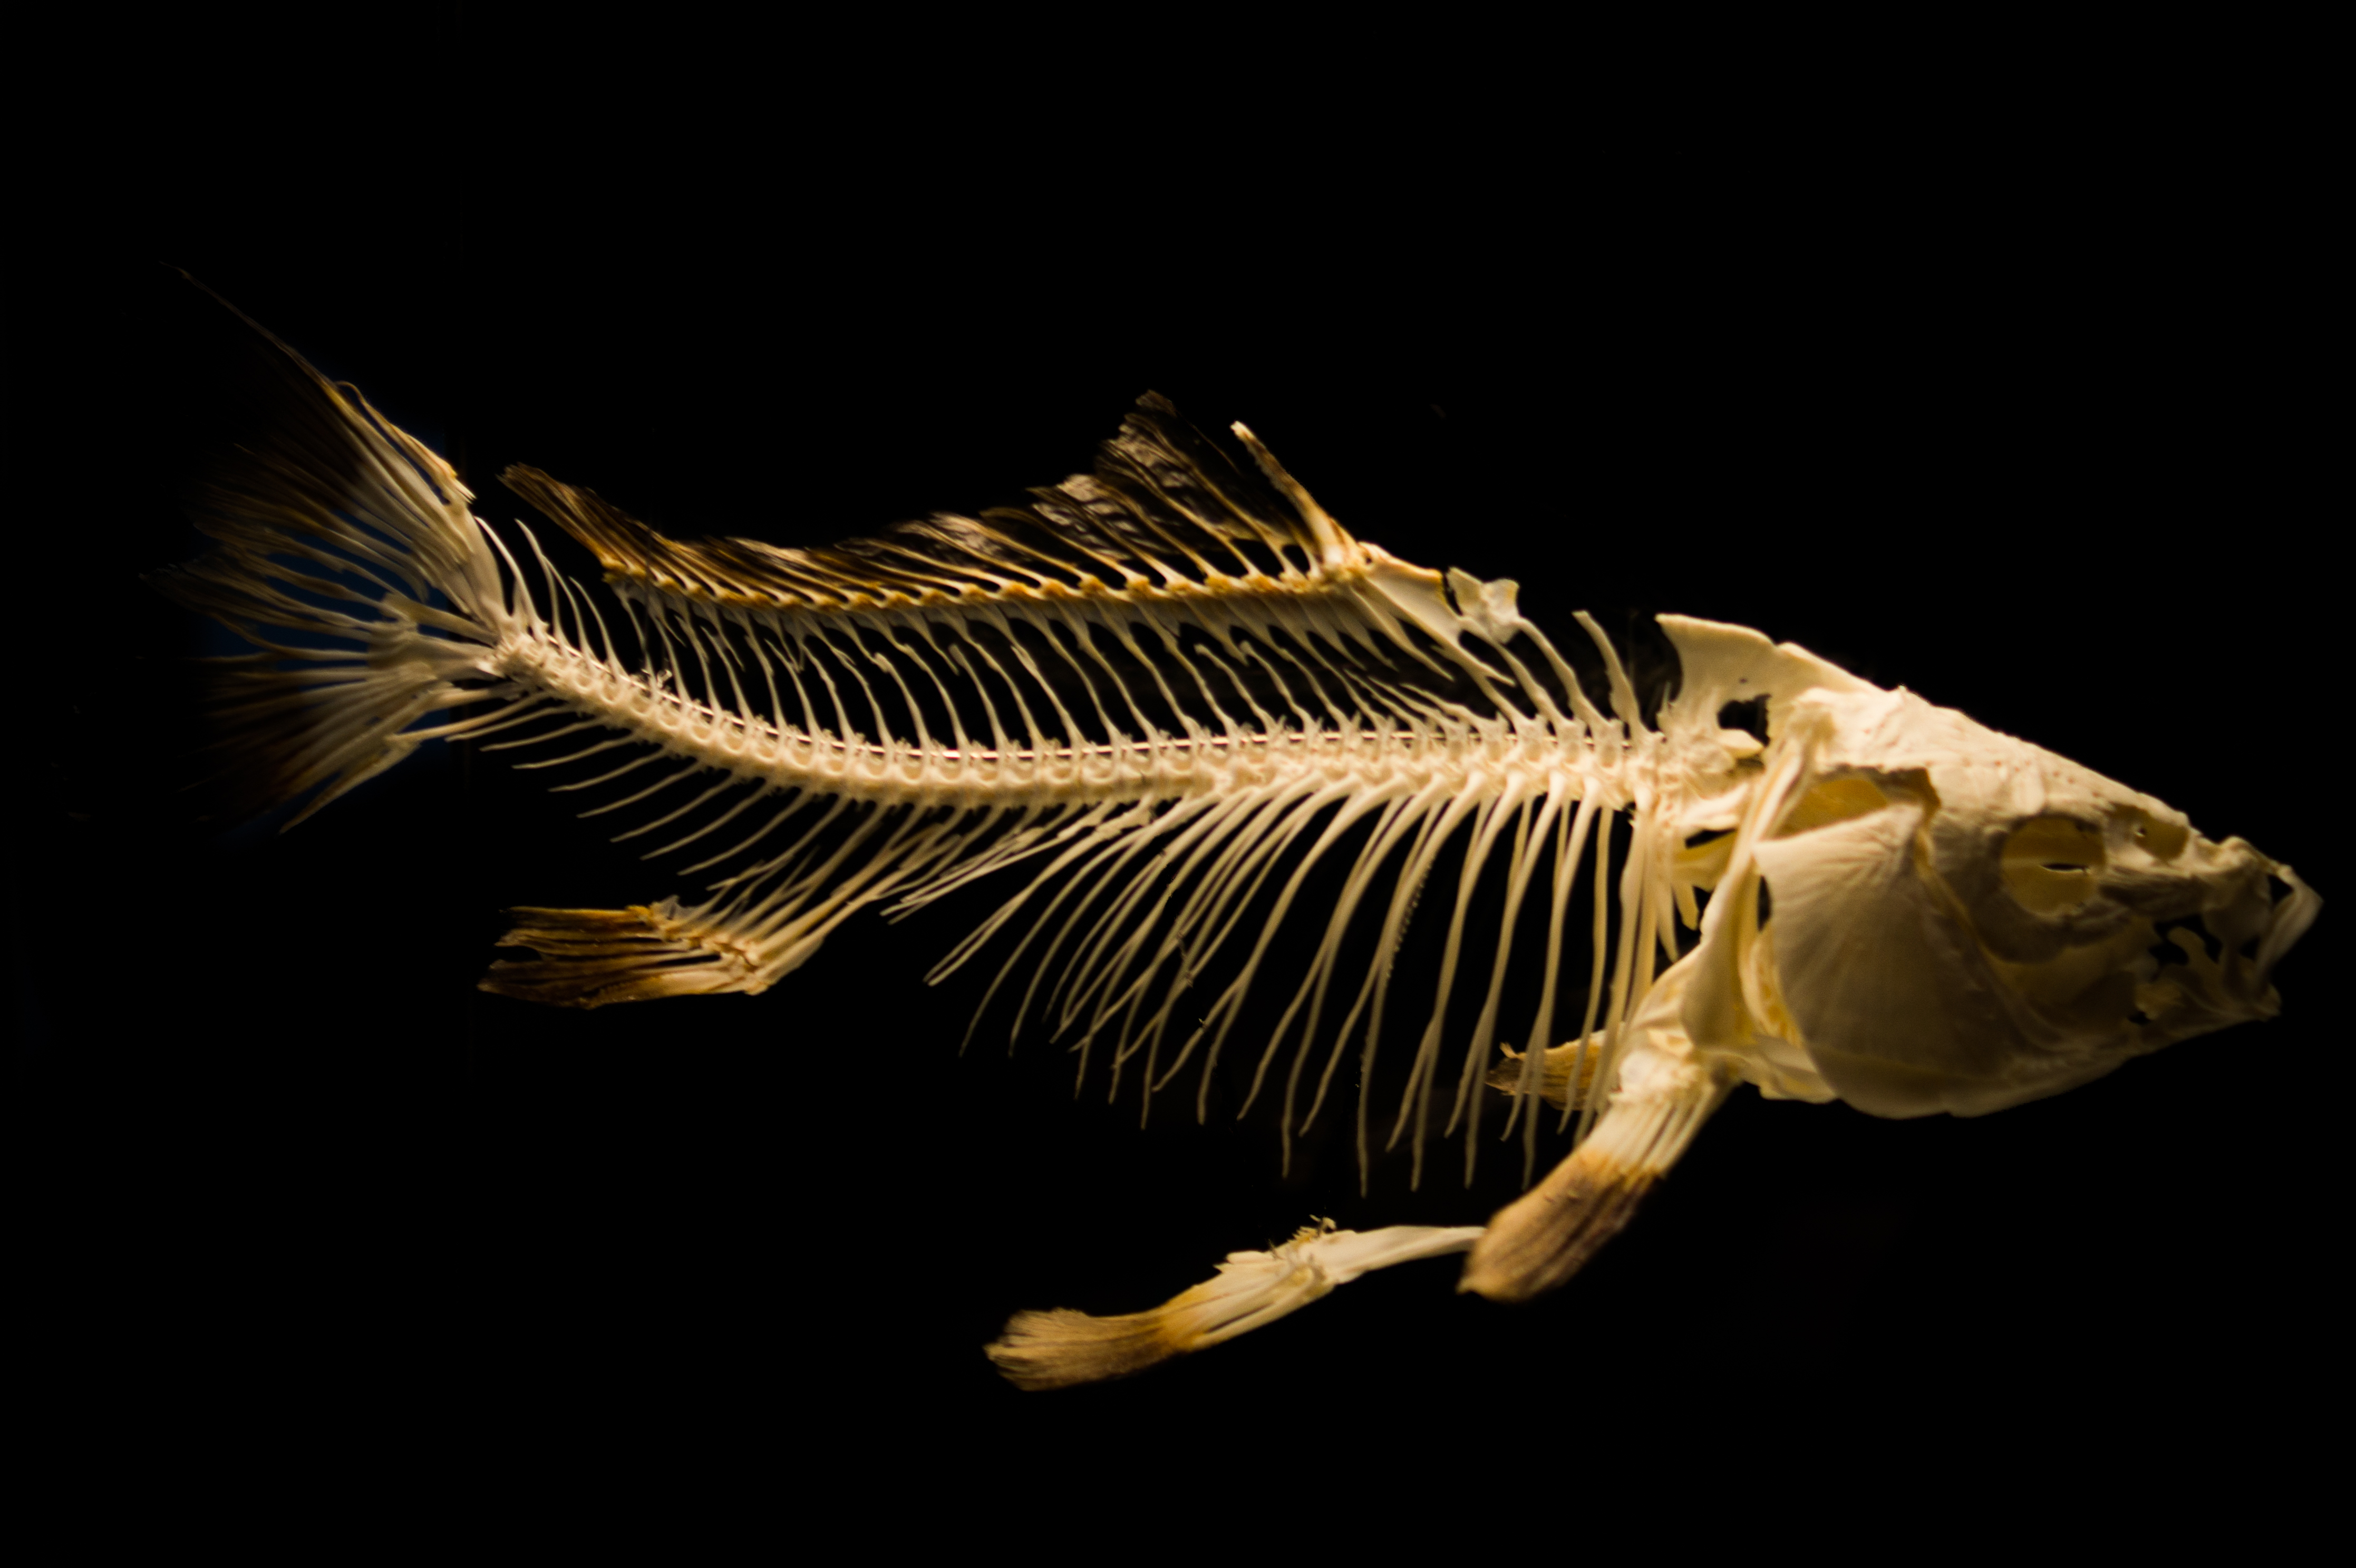
wing, museum, darkness, fish, fauna, skeleton, extinction, macro photography, organism, fish bones, computer wallpaper, deep sea fish